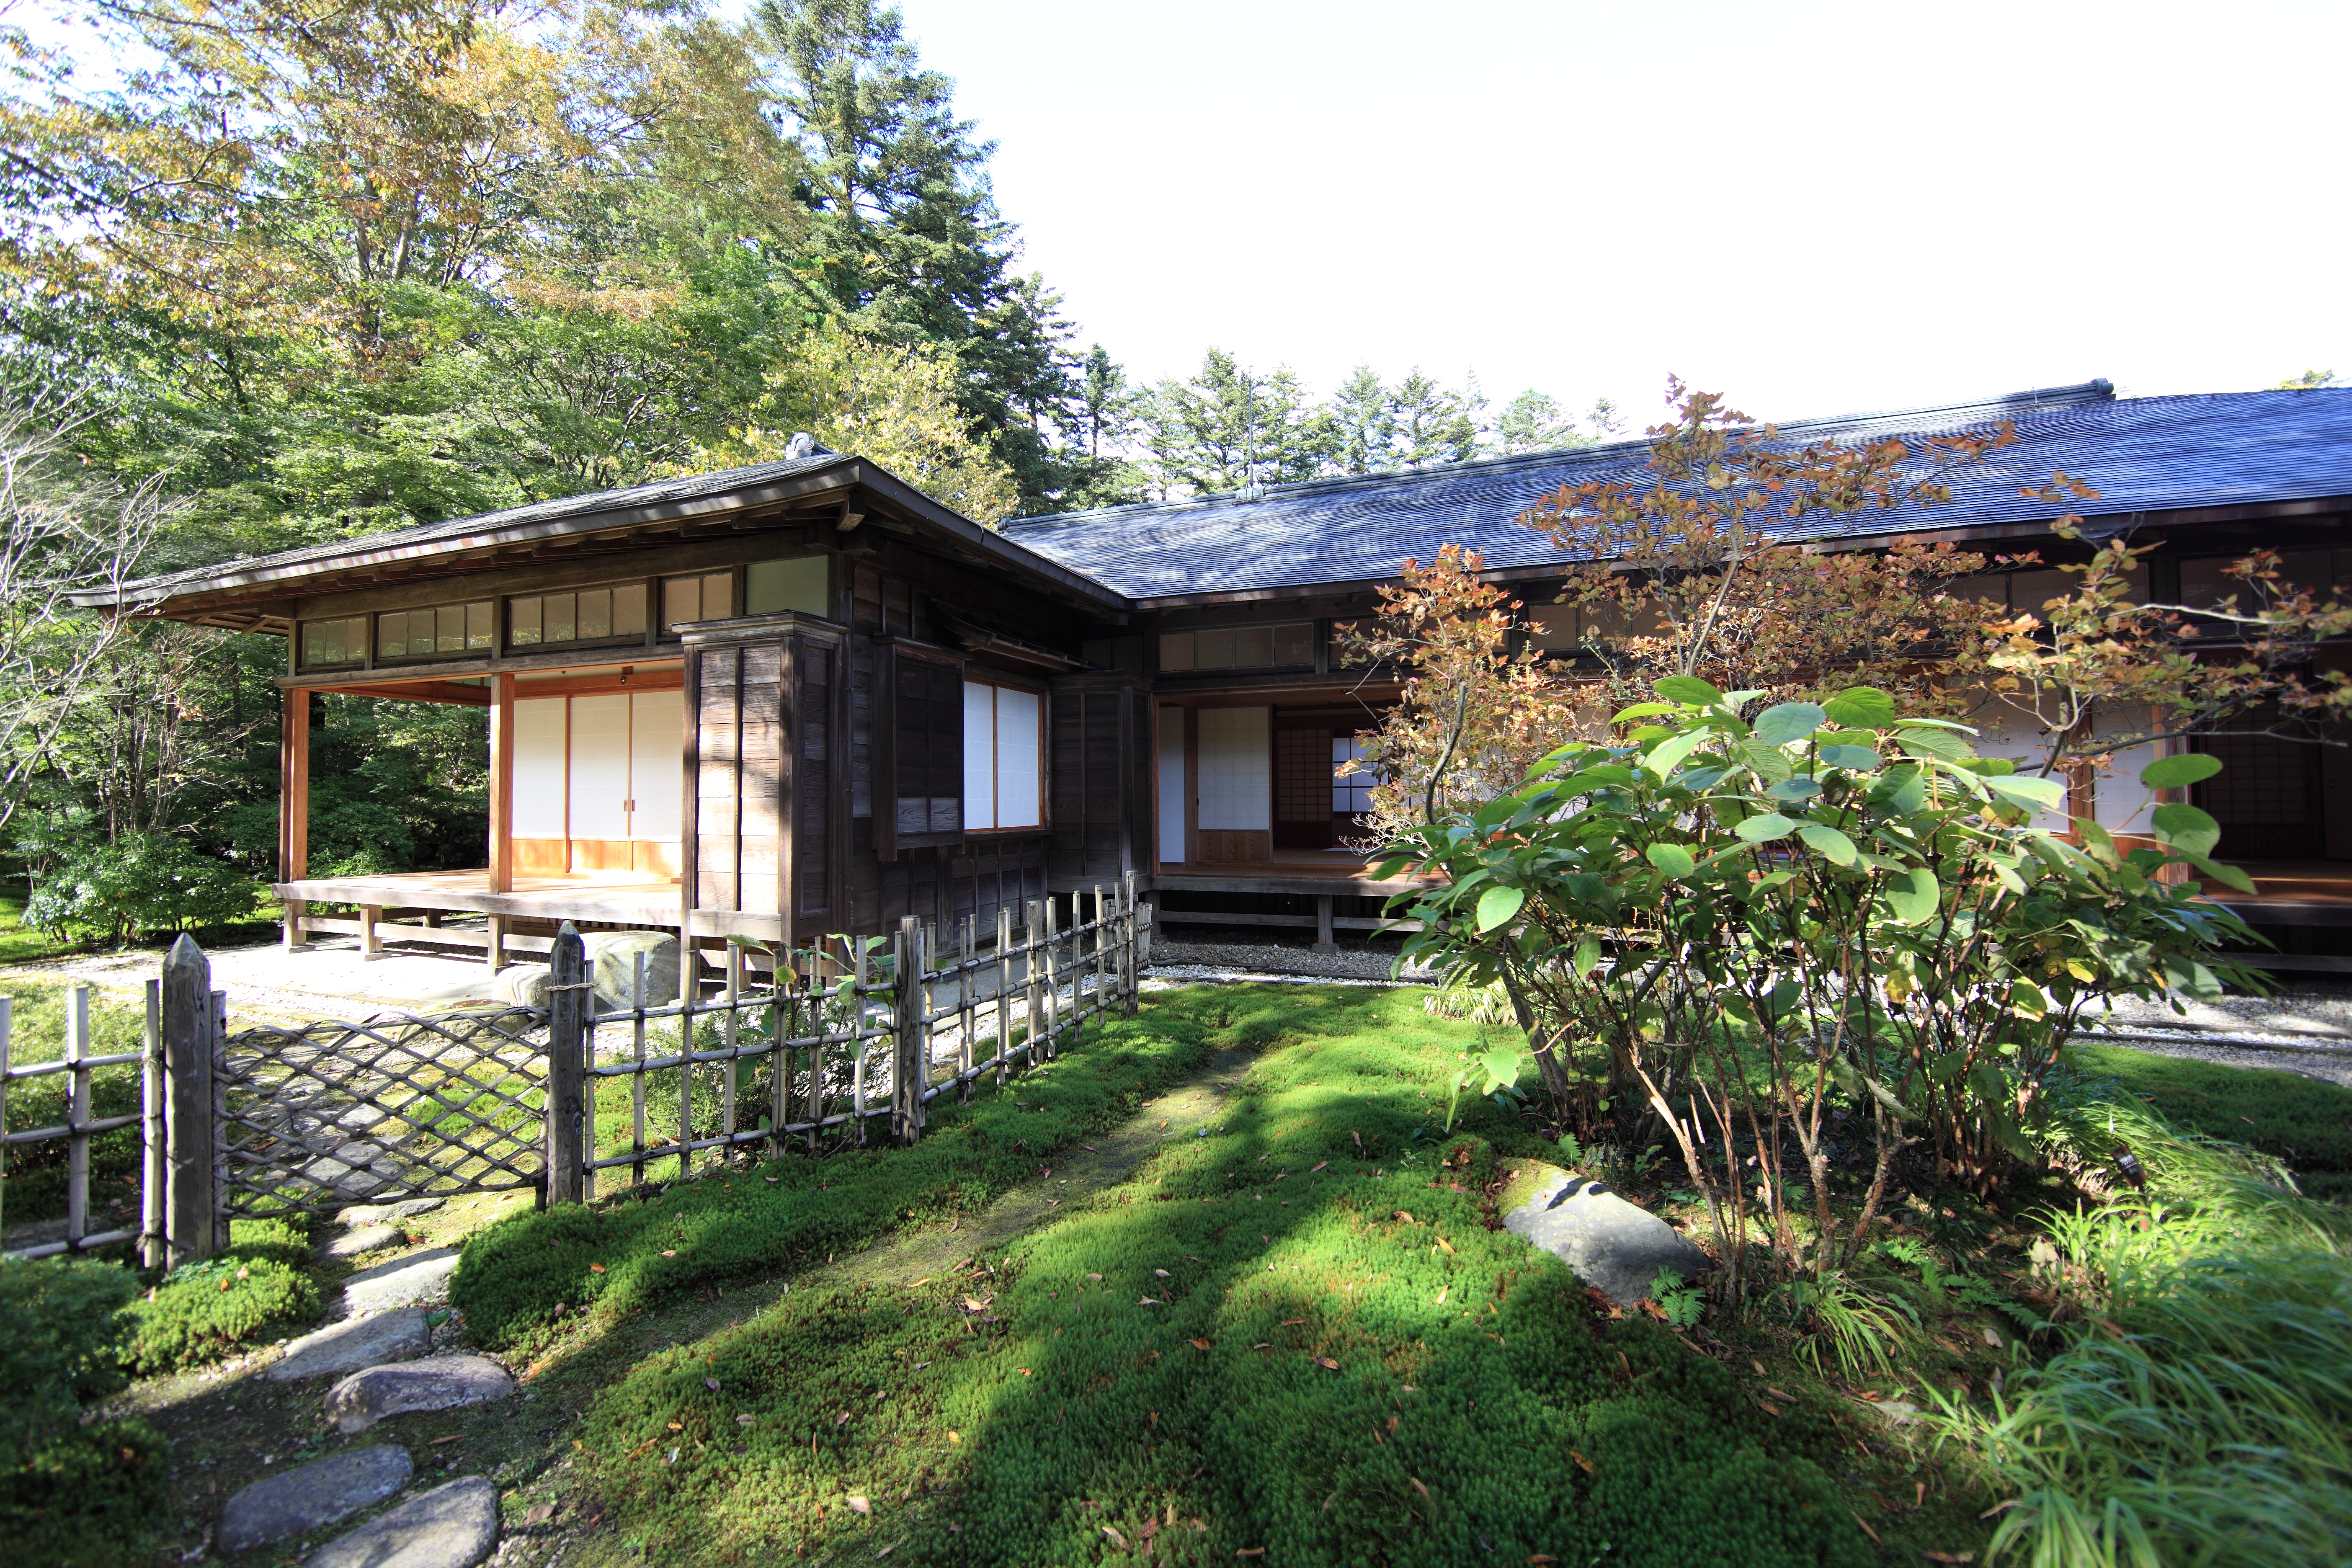
villa, house, home, high, cottage, backyard, property, exterior, cool image, design, japanese, resort, farmhouse, tochigi, 5d, style, hires, imperial, estate, markii, traditional, hi, res, resolution, nikkoh, tamozawagoyoutei, real estate